The Fall Guy (1930 film)

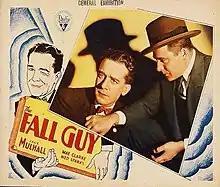
Lobby poster

The Fall Guy is a 1930 American pre-Code crime drama film directed by Leslie Pearce and adapted for the screen by Tim Whelan. Based on the 1925 Broadway hit "The Fall Guy, a Comedy in Three Acts", which was written by George Abbott and James Gleason, the RKO production stars Jack Mulhall, Pat O'Malley, and Mae Clarke. The year after this film's release, Clarke would become famous as a result of her minor role in another crime drama, "The Public Enemy", in which James Cagney shoves a grapefruit into her face.